Chicago Film Critics Association Awards 2010

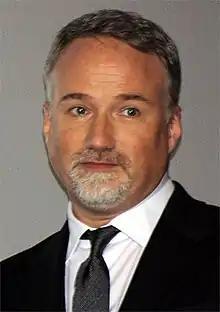
David Fincher, Best Director winner

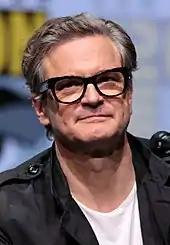
Colin Firth, Best Actor winner

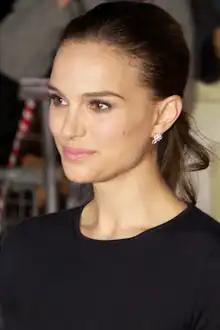
Natalie Portman, Best Actress winner

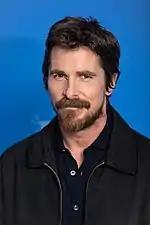
Christian Bale, Best Supporting Actor winner

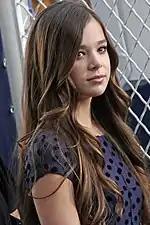
Hailee Steinfeld, Best Supporting Actress winner

Natalie Portman – "Black Swan"